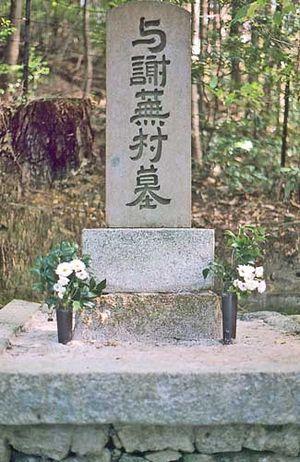
Un haïku est un petit poème extrêmement bref visant à dire et célébrer l'évanescence des choses.
Buson Yosa, né Buson Taniguchi et plus connu sous son seul nom Buson, est un poète et un artiste-peintre japonais bunjin-ga du XVIIIᵉ siècle. Il est considéré comme l'un des quatre maîtres classiques du haïku avec Bashō, Issa et Shiki.